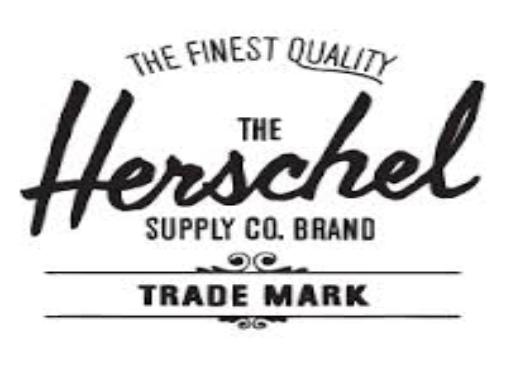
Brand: Herschel Supply
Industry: Clothes